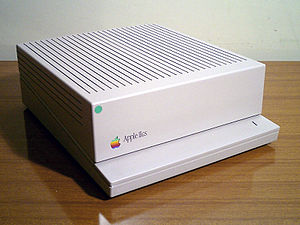
Apple II / Modeller / Apple IIGS
Apple IIGS, den mest kraftfulde Apple II, med en ægte 16 bit CPU, 4096 farver, Ensoniq synthesizer, et Mac-agtigt GUI og en mus.
Apple II, var en af de første rigtig succesfulde masseproducerede microcomputere, designet primært af Steve Wozniak, fremstillet af Apple Computer og introduceret i 1977. Med hensyn til brugervenlighed, funktioner og udvidelsesmuligheder, var Apple II et stort teknologisk fremskridt i forhold til forgængeren, Apple I, en begrænset produceret computer for hobbyelektronikentusiaster som var pioner for mange af de funktioner, der gjorde Apple II til en kommerciel succes. Introduceret ved West Coast Computer Faire i 1977, var Apple II blandt de første succesfulde personlige computere der gjorde firmaet Apple til en succesfuld virksomhed. Gennem årene introduceredes og solgtes en række forskellige modeller, og den mest populære af de fremstillede modeller undergik kun relativt få ændringer selv ind i 1990'erne. Da produktionen sluttede i 1993 var mellem fem og seks millioner Apple II computere blevet solgt.